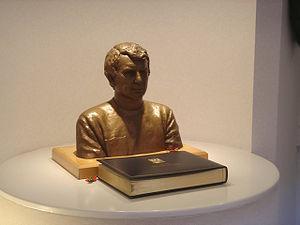
West Ham United Football Club est un club anglais de football fondé en 1895, et situé dans le district de Newham, banlieue-Est de Londres. Le club évolue dans le championnat d'Angleterre de football en Premier League, présidé par David Gold et David Sullivan. Karren Brady en est actuellement la directrice exécutive.